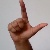
The image shows a hand gesture representing the letter 'L' in Indian Sign Language.